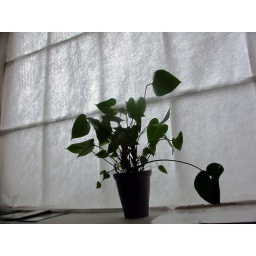
this plant sat at the window beside the desk of one of the gallery's workers.